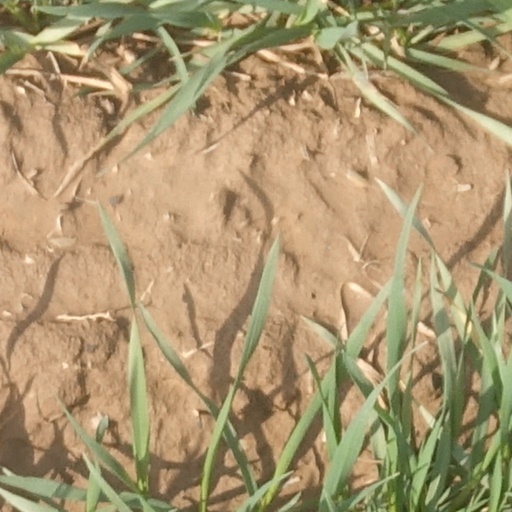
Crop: wheat